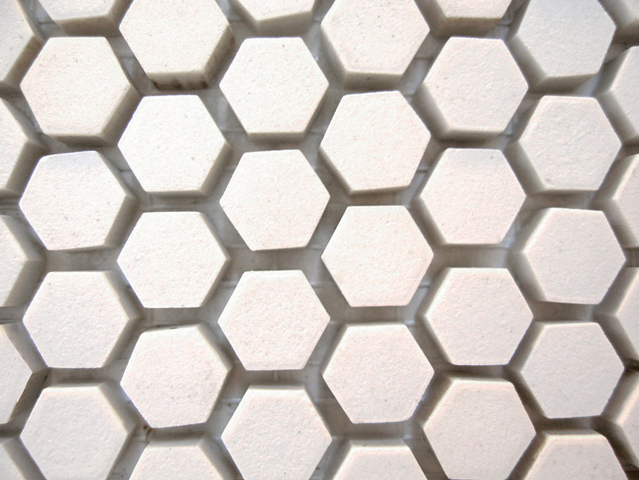
Texture: honeycombed